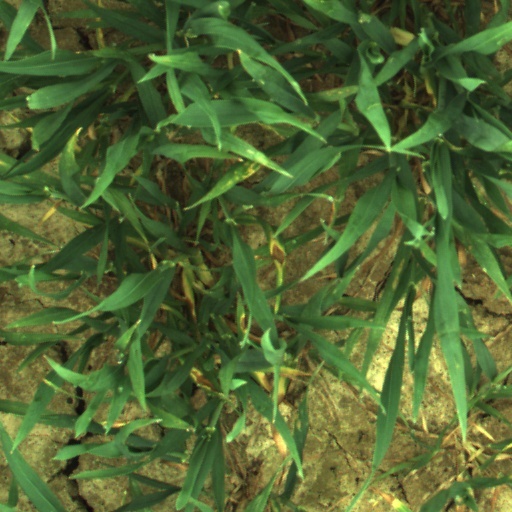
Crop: wheat